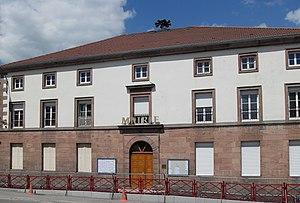
La mairie de Pouxeux
Pouxeux est une commune française située dans le département des Vosges, en région Grand Est.